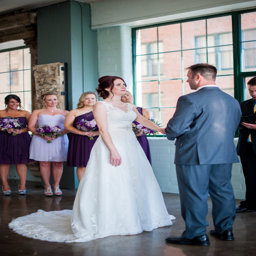
bride and groom tie the knot inside museum